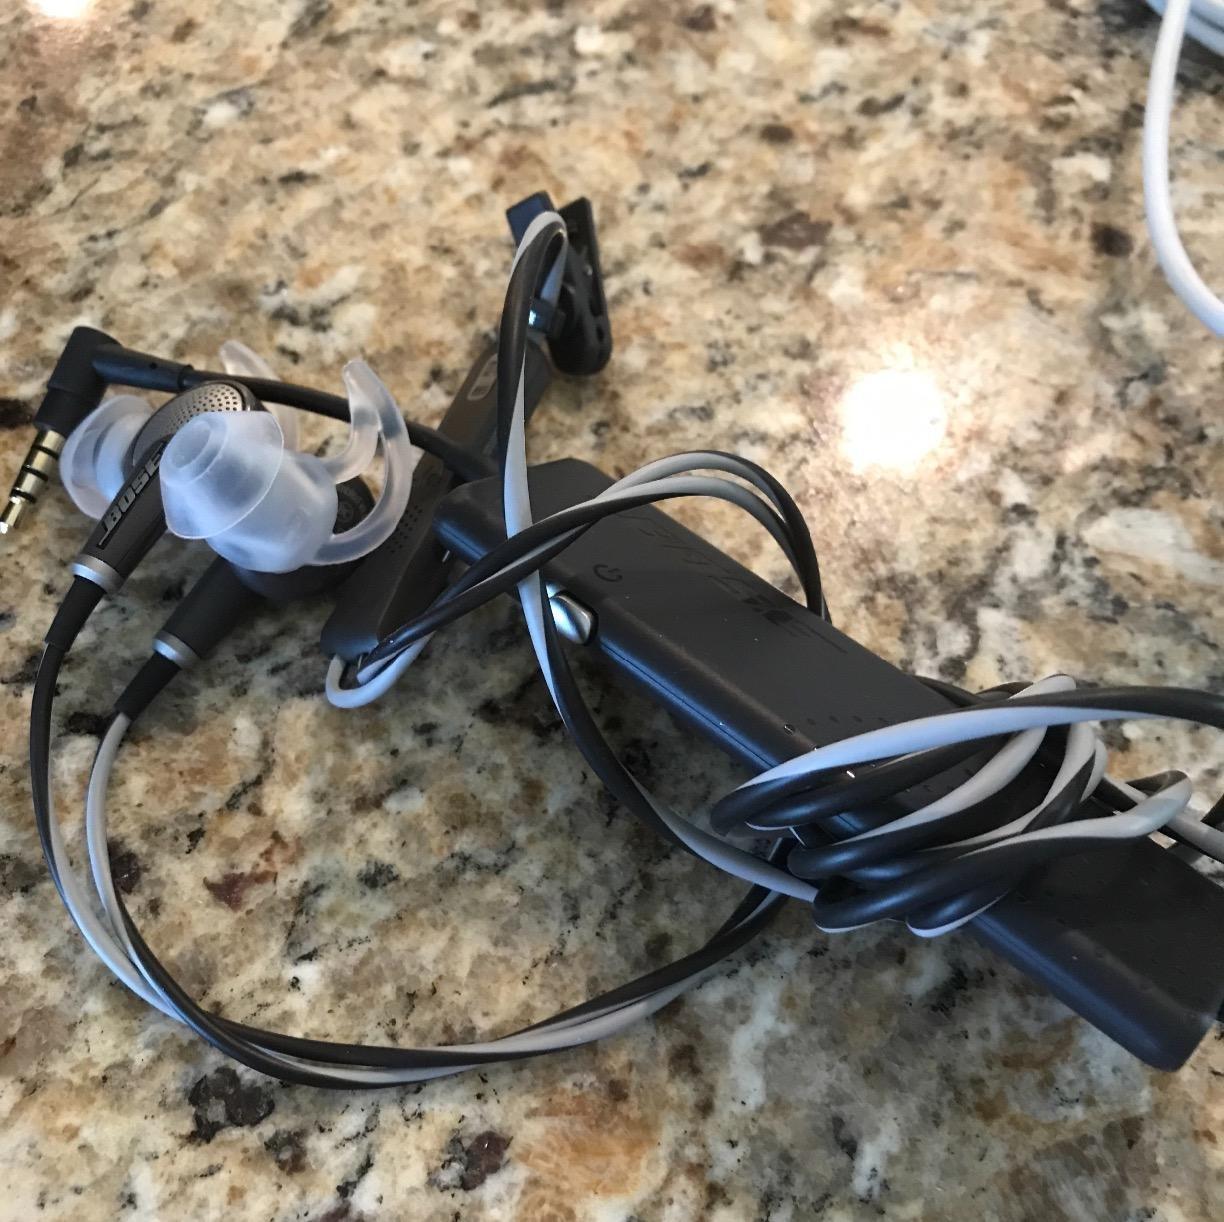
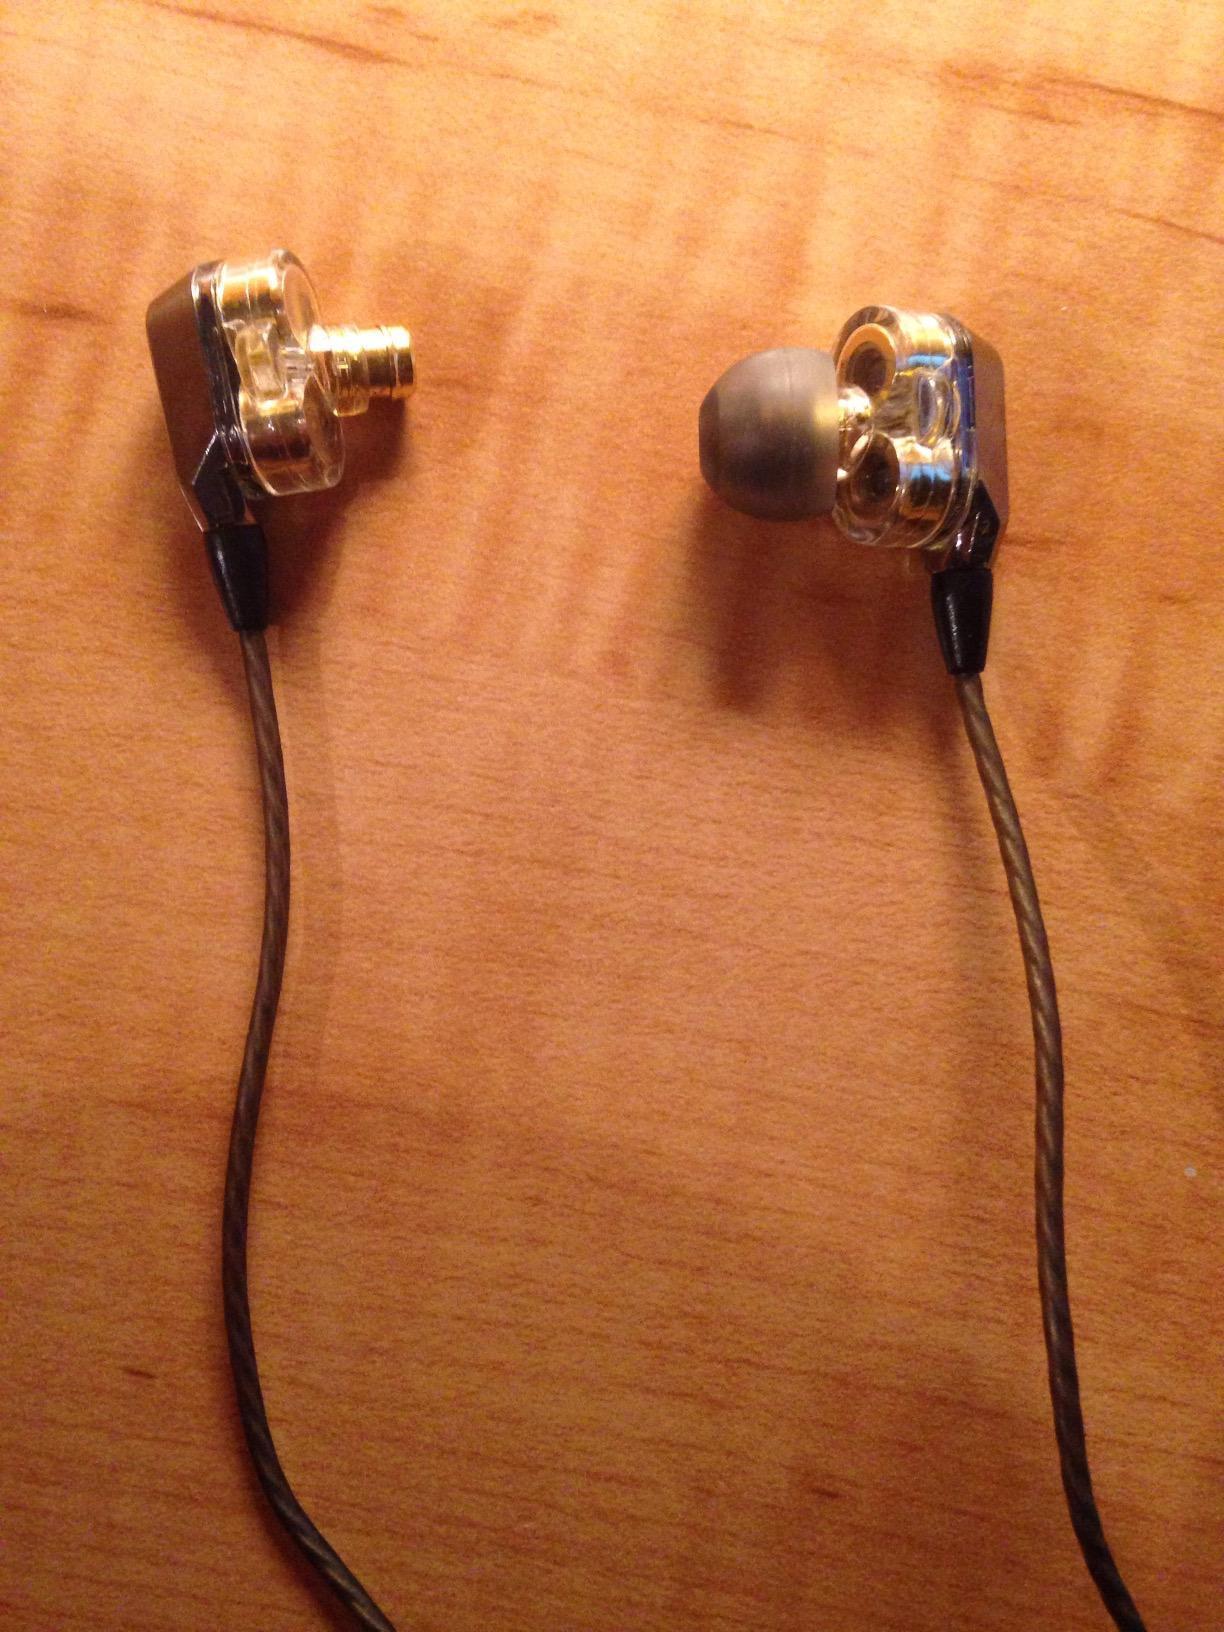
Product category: headphones
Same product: no